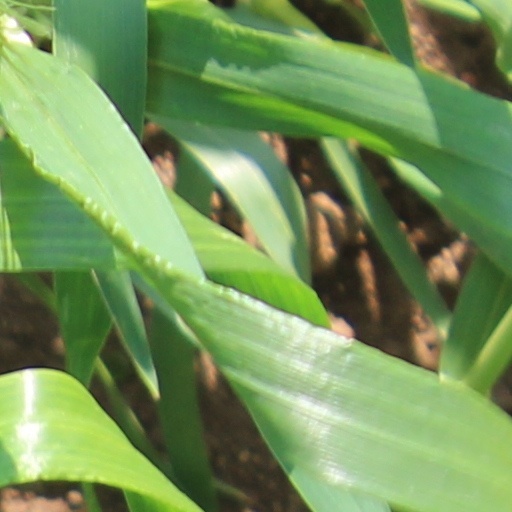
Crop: wheat